F.C. Paços de Ferreira

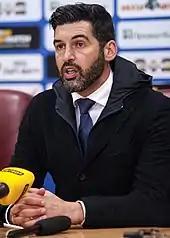
Paulo Fonseca managed Paços de Ferreira to a best-ever 3rd place in 2013

Having finished last in the league in 2007–08, Paços would have normally been relegated to the second level, but were readmitted after Boavista's confirmed irregularities. In the following year, already without Mota, the team finished tenth in the league and a second Europa League qualification spot after losing the Taça de Portugal final 1–0 to eventual league champions Porto on 31 May. The two clubs met again on 9 August in the Supertaça Cândido de Oliveira, which Porto won 2–0.